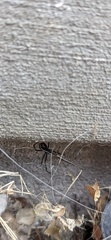
Species: Lactrodectus_hesperus